San Clemente, El Petén

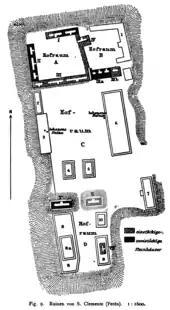
Plan of San Clemente as published by German explorer Karl Sapper in 1897. Note the structure numbering differs from that in later use.

San Clemente is a ruin of the ancient Maya civilization in Guatemala. Its main period of occupation dates to the Classic period of Mesoamerican chronology (approximately 250 – 950 AD). The ruins were first described in the late 19th century, before being visited by a number of investigators in the early part of the 20th century.